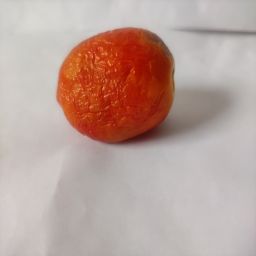
Crop: Tomato
Quality: Old